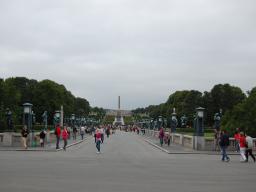
Label: Background_without_leaves